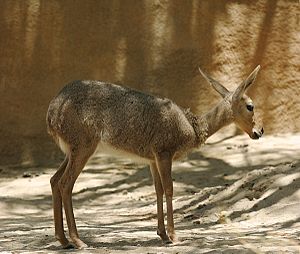
Råbukantilope
En hun i en zoologisk have
En hun i en zoologisk have
Råbukantilopen er en antilope, der er endemisk for et lille område i det sydlige Afrika, hvor den lever på højtliggende sletter i Sydafrika, Swaziland og Lesotho. Råbukantilopen er den eneste art i slægten Pelea og i underfamilien Peleinae.